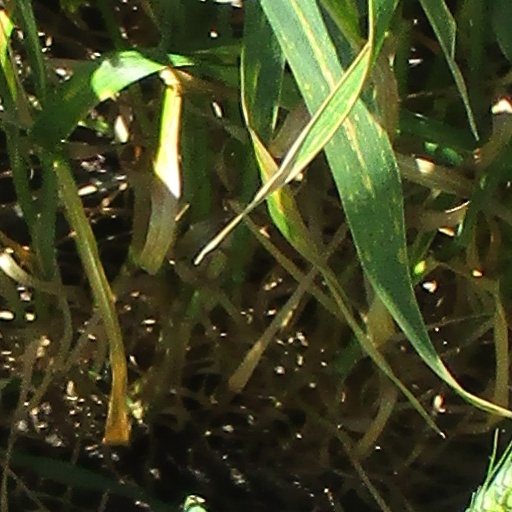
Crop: wheat